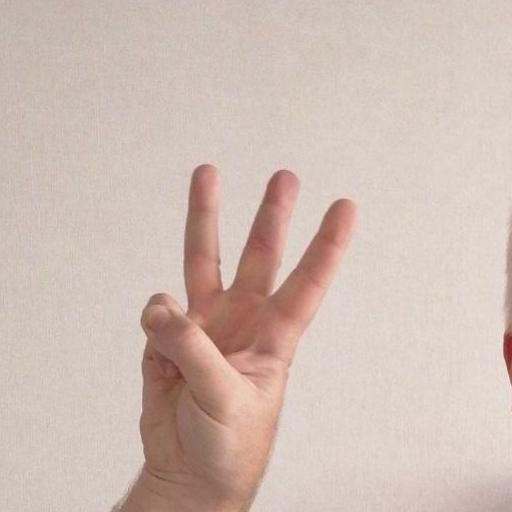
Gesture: three